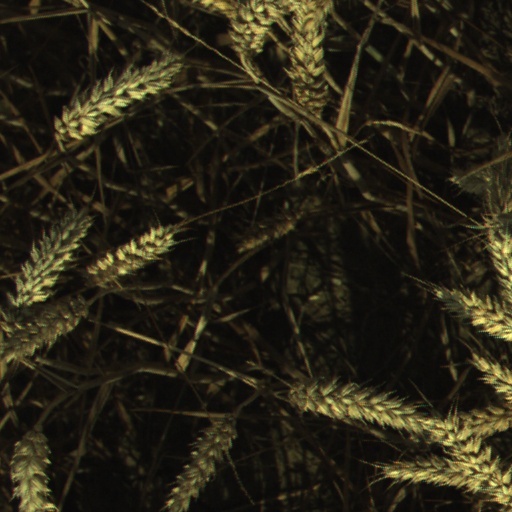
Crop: wheat